Kamakura-fu

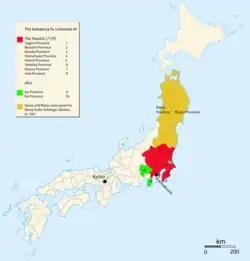

The or was a regional government installed in Kamakura, in today's Kanagawa Prefecture, by the Ashikaga shogunate which lasted from 1349 to 1455. It was headed by a dynasty of Ashikaga rulers called "Kamakura Kubō" (or "Kantō Kubō"). They were assisted by deputies called "Kantō Kanrei" traditionally chosen among the members of the Uesugi clan.